Hot air ballooning

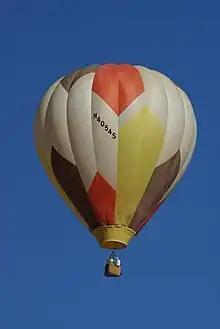
A Balloon Works Firefly 7 balloon in level flight.

The direction of flight depends on the wind, but the altitude of the balloon can be controlled by changing the temperature of the air inside the envelope. The pilot may open one or more burner blast valves to increase the temperature inside the envelope, thereby increasing lift, and thus ascend or slow or stop a descent. The pilot may also open a vent, if the envelope is so equipped, to let hot air escape, decreasing the temperature inside the envelope, thereby decreasing lift, and thus descend or slow or stop an ascent. Unless the pilot intervenes, the air inside the envelope will slowly cool, by seepage or by contact with cooler outside air, and slowly provide less lift.